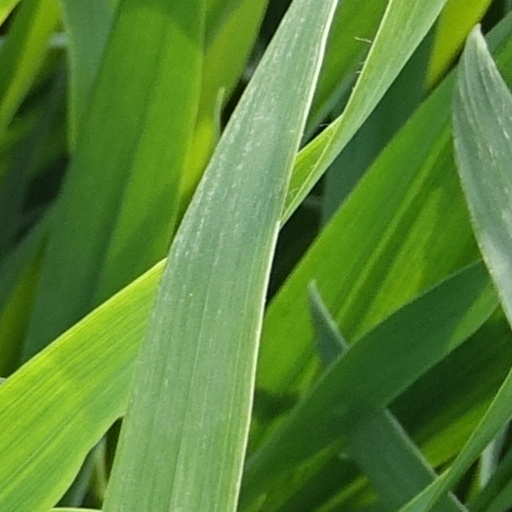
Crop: wheat